Neil Gershenfeld

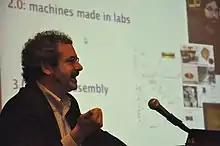
Gershenfeld as keynote speaker at APMM 2010

In 1998, Gershenfeld started a class at MIT called "How to make (almost) anything". Gershenfeld wanted to introduce expensive, industrial-size machines to the technical students. However, this class attracted a lot of students from various backgrounds: artists, architects, designers, students without any technical background. In his interview to CNN, Gershenfeld said that "the students... were answering a question I didn't ask, which is: What is this stuff good for? And the answer is: Not to make what you can buy in stores, but to make what you can't buy in stores. It's to personalise fabrication". Gershenfeld believes that this is the beginning of a new revolution: digital revolution in fabrication that will allow people to fabricate things, machines on demand.